Edward Colmans

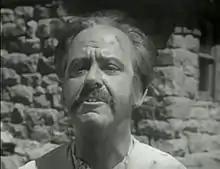
Edward Colmans in "Raiders of Old California"

Colmans was born on August 31, 1908. Born Adolph Edward Colmans in London, England, he was the son of Louis Colmans (1883-1964), a Dutch violinist who had acquired United States citizenship through naturalization in 1921. His mother, Leah Colmans (1881-1955), was also Dutch.